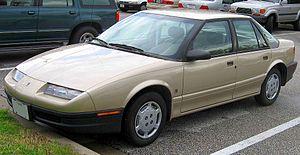
La Saturn S-Series était une famille de voitures compactes issue de la branche Saturn de General Motors.